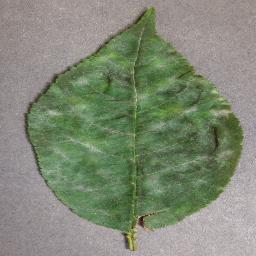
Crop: cherry
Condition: (including_sour)_powdery_mildew